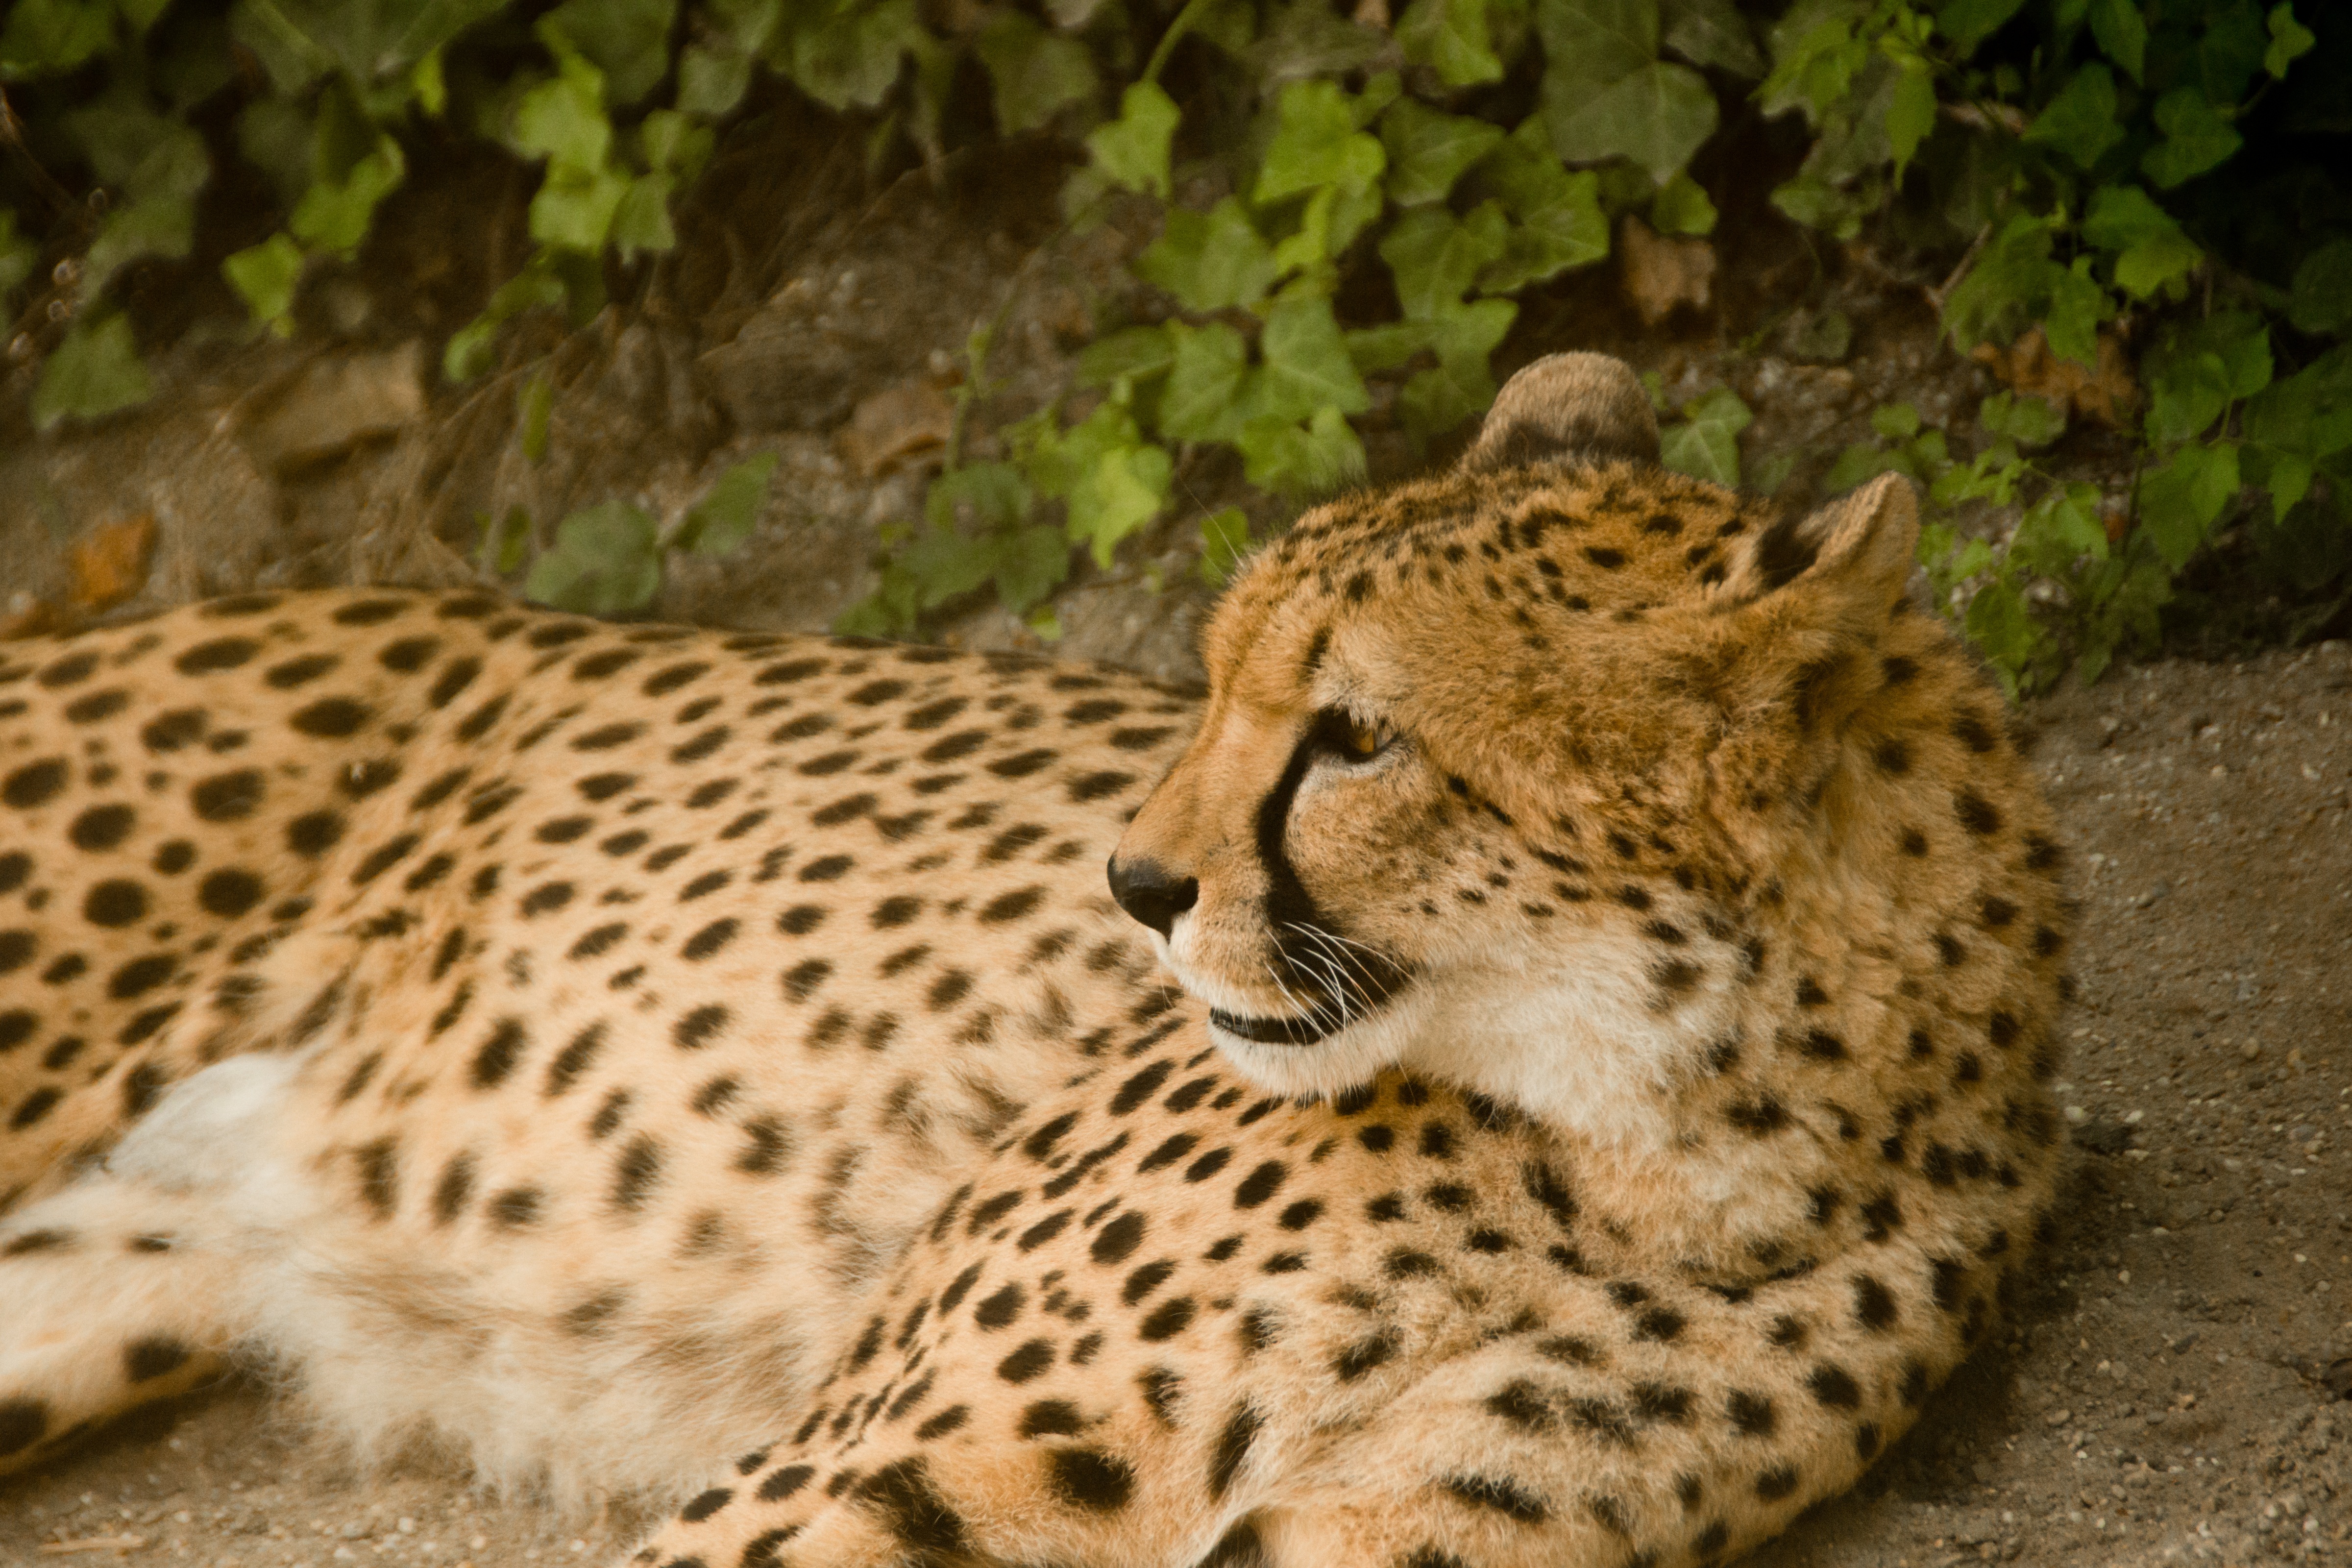
watch, landscape, nature, forest, wilderness, view, summer, wildlife, wild, zoo, fur, cat, africa, park, holiday, brown, mammal, rest, national park, fauna, leopard, cheetah, south, spotted, snout, animals, head, mammals, vertebrate, fast, hunter, attention, wildcat, animal world, safari, dangerous, points, animal portrait, kenya, concerns, click, mature, vigilant, nature park, carnivores, purry, wildlife reserve, small to medium sized cats, cat like mammal